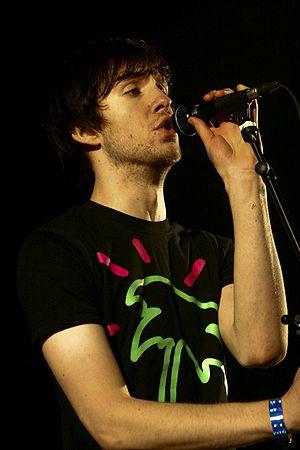
Calvin Harris aux Eurockéennes 2008